Kamchybek Tashiev

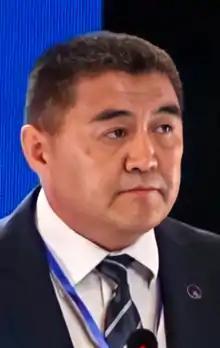
Tashiev in 2017

Kamchybek Kydyrshaevich Tashiev (born 27 September 1968) is a Kyrgyzstani politician who was head of the political party Ata-Zhurt until its merger with the Respublika party in 2014. He is currently Chairman of the State Committee for National Security and the Kyrgyz Football Union.